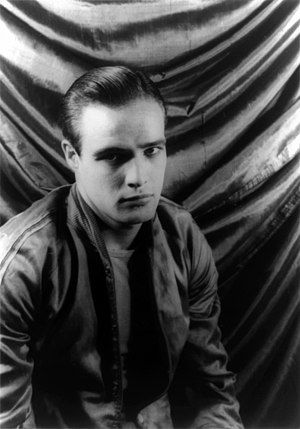
Carl Van Vechten / Galleri
Carl Van Vechten var en amerikansk fotograf og forfatter.